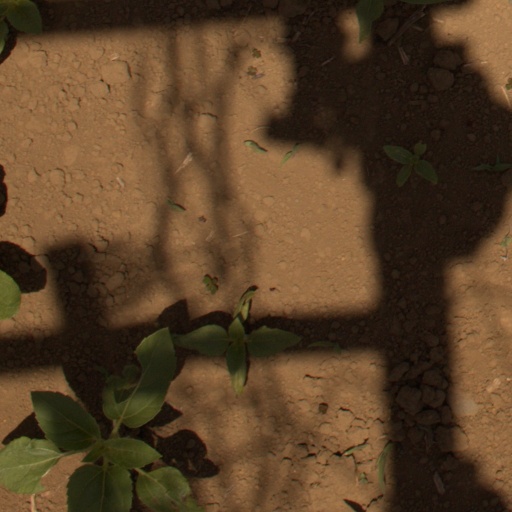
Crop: Jerusalem artichoke